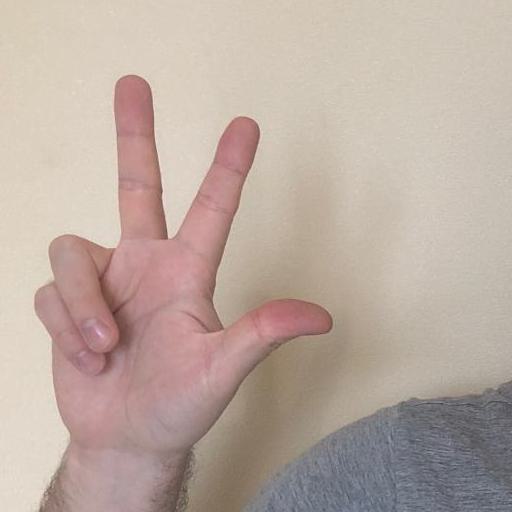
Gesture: three2